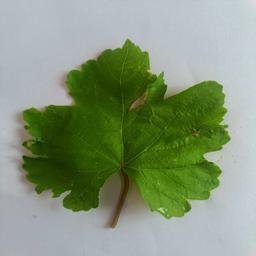
Label: Healthy Leaves